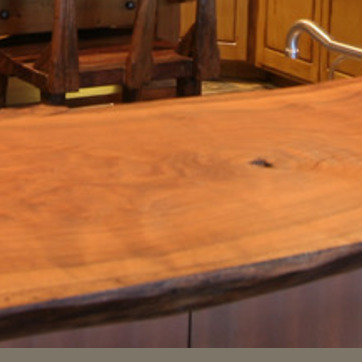
Material: wood